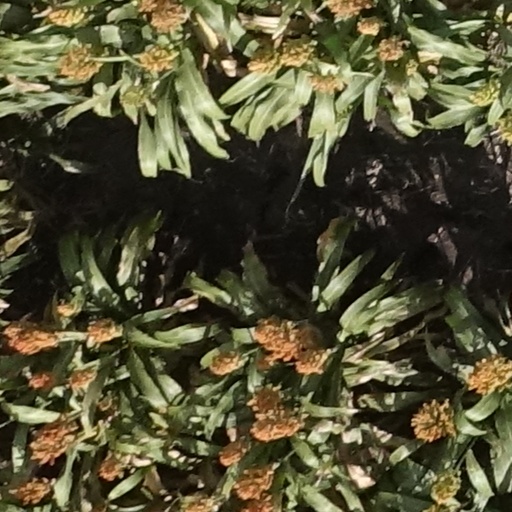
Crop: sorghum